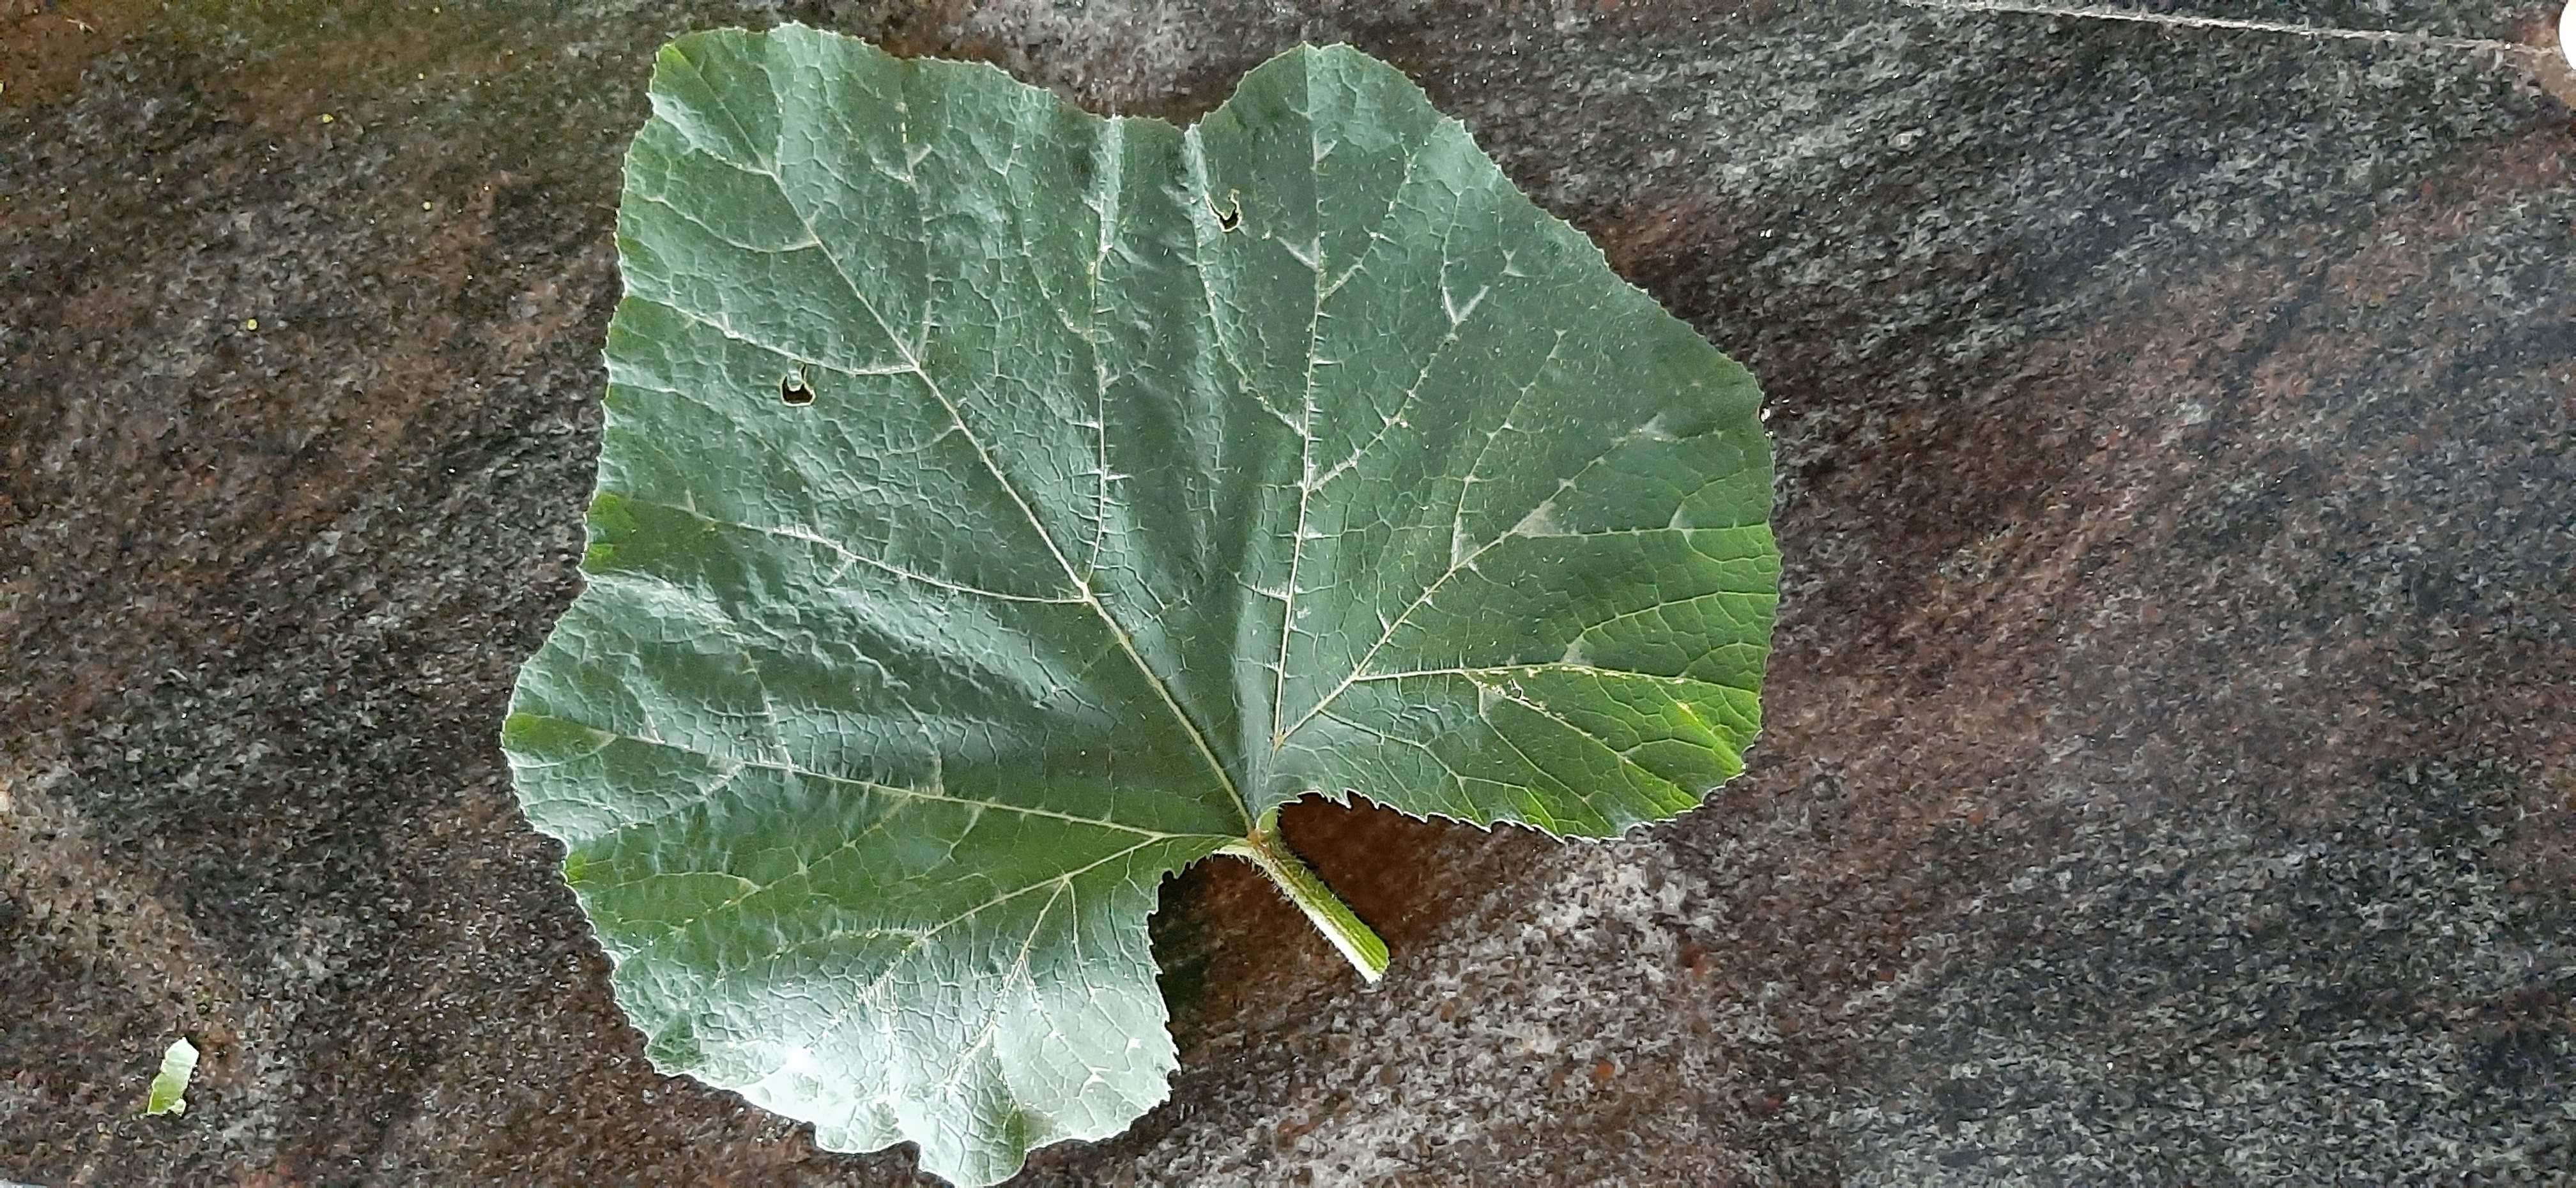
Plant: Pumpkin